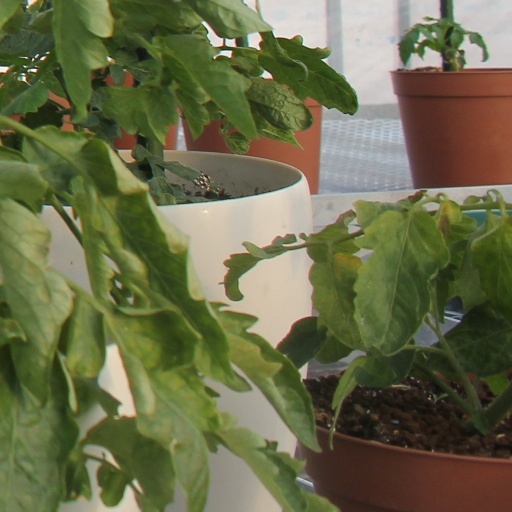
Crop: tomato